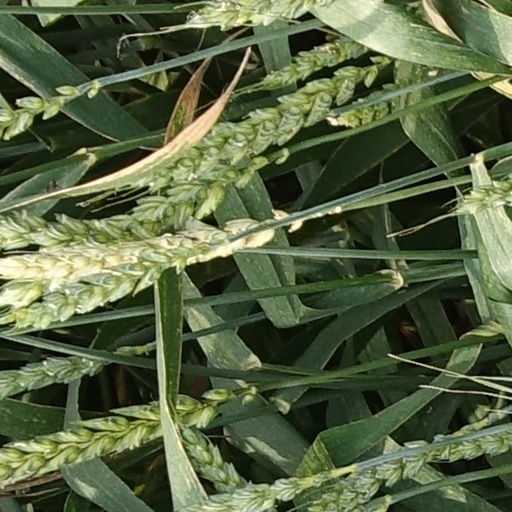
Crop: wheat